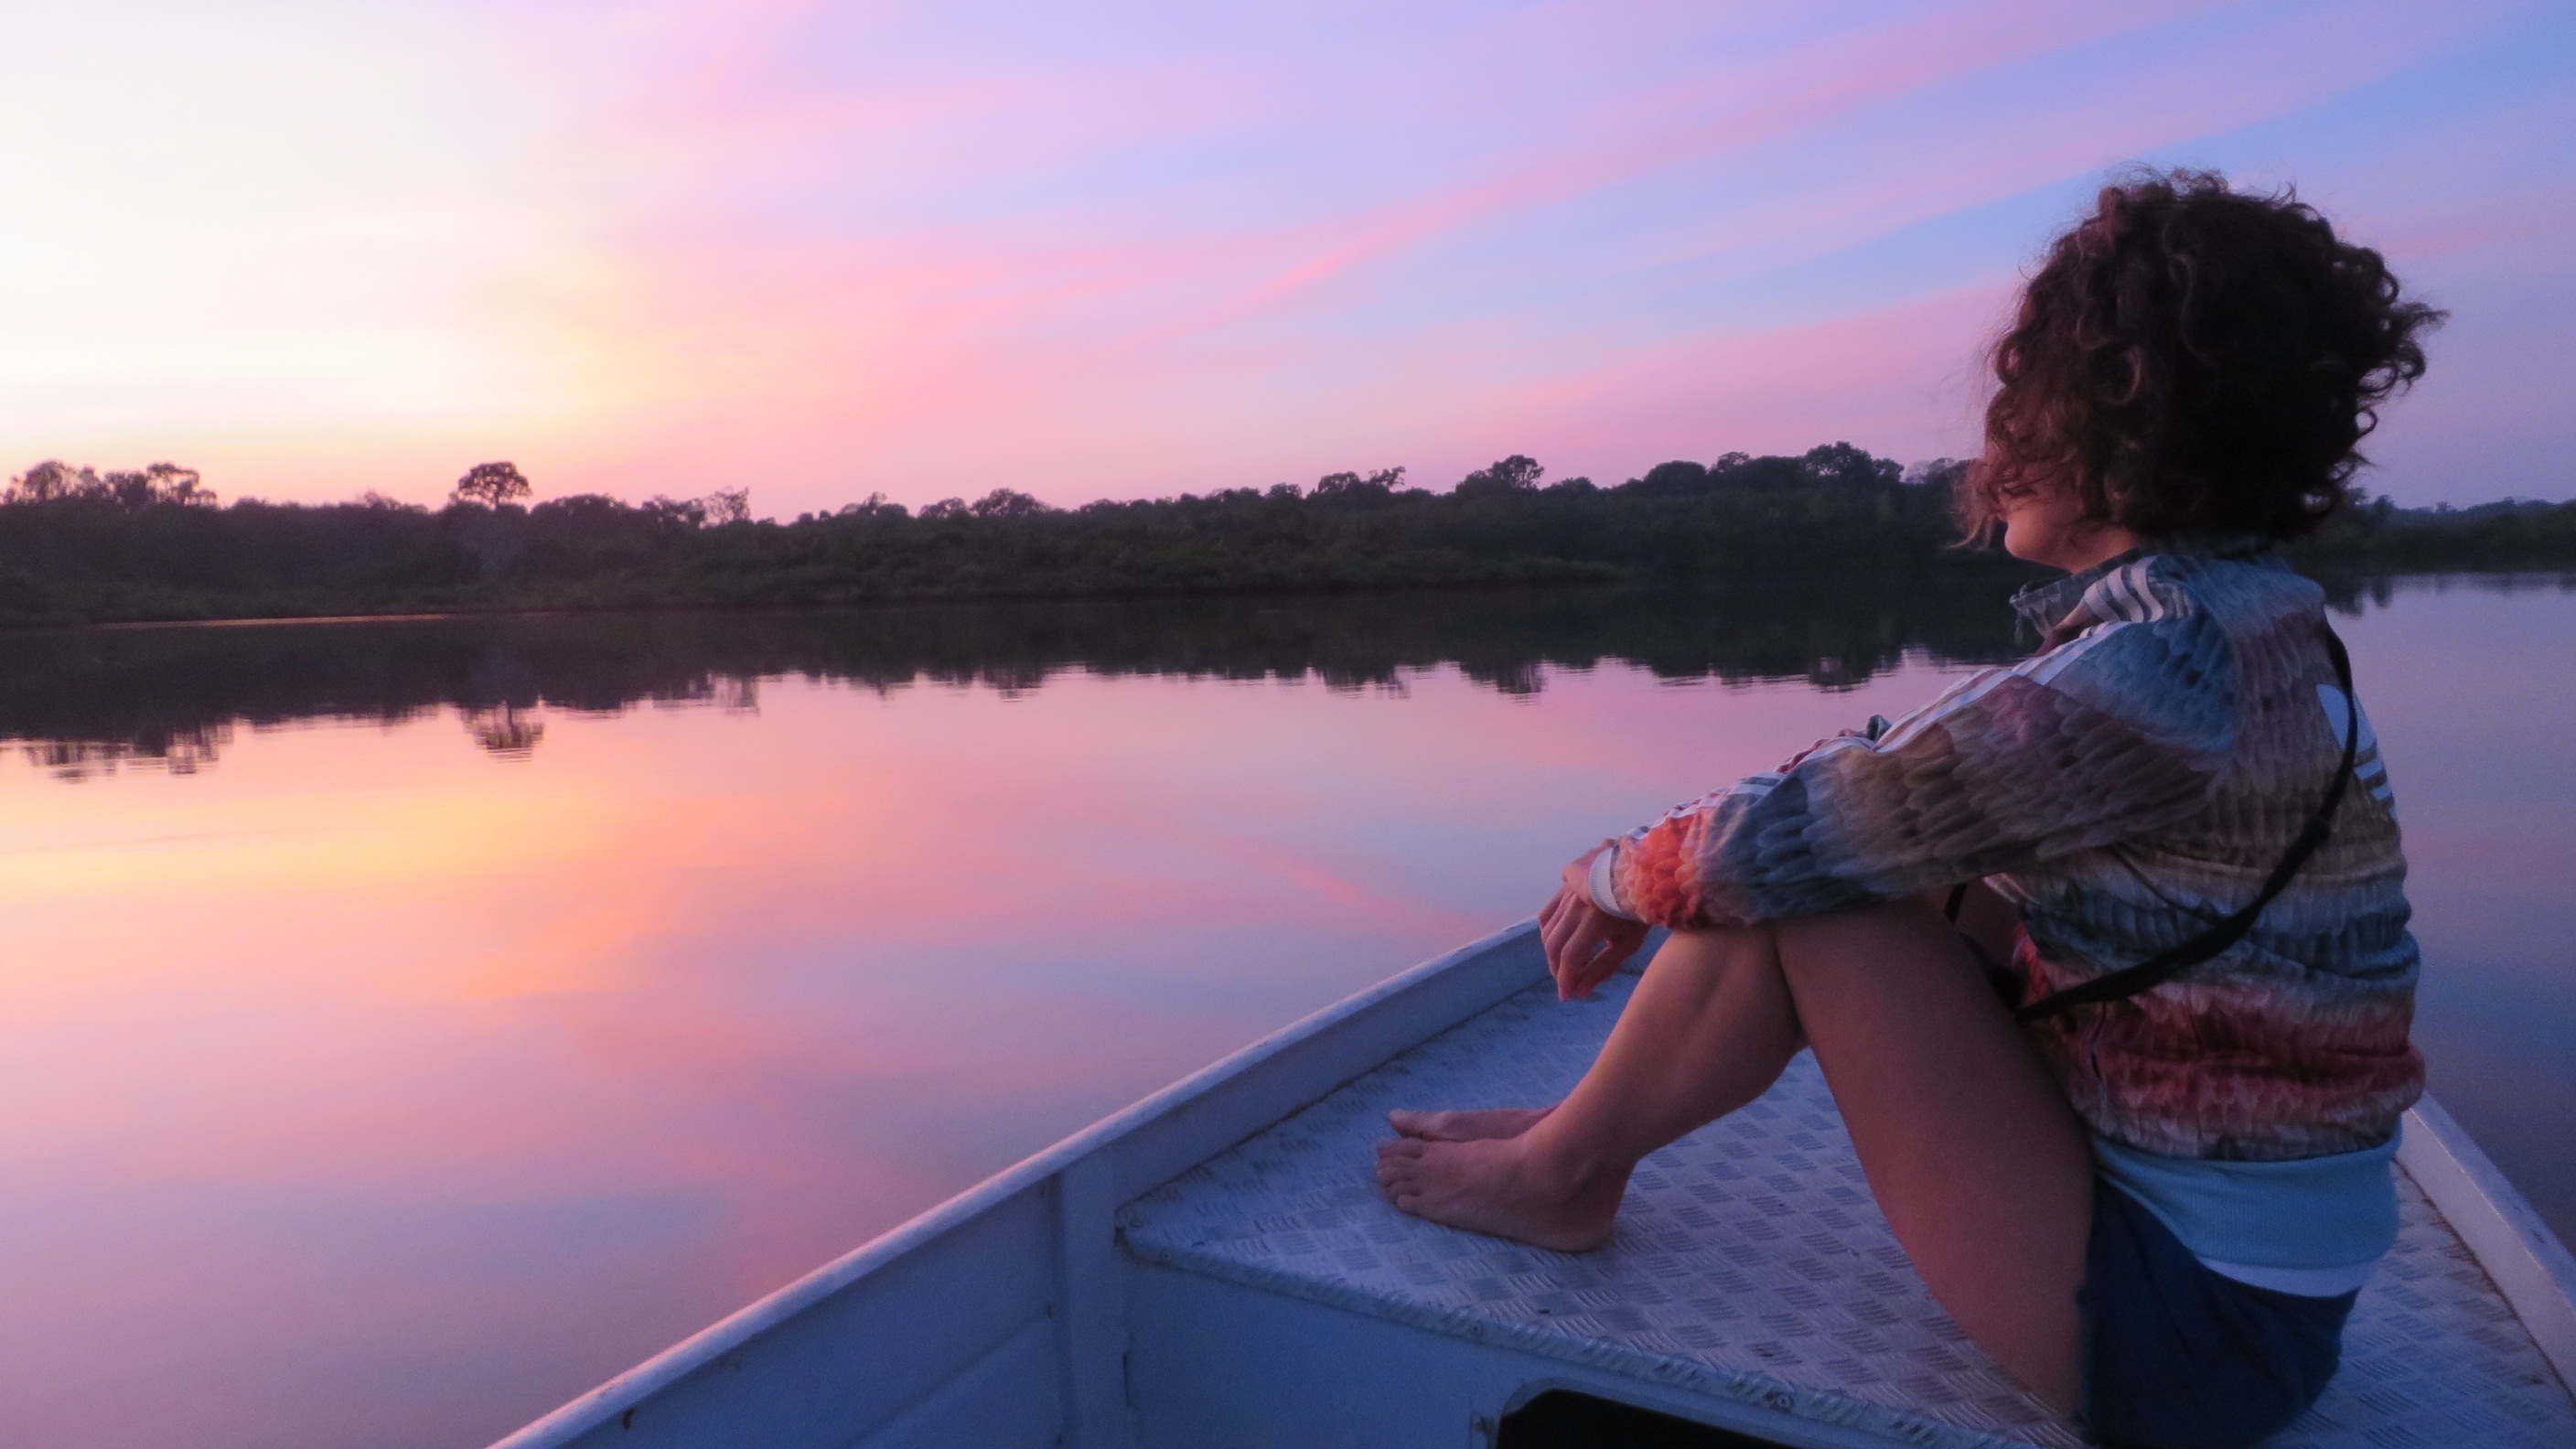
sea, water, sunrise, sunset, sunlight, morning, lake, dawn, river, vacation, dusk, evening, reflection